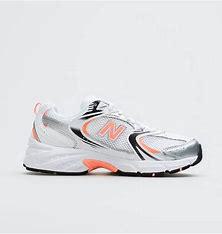
Brand: New
Model: Balance New Balance 530 Marathon